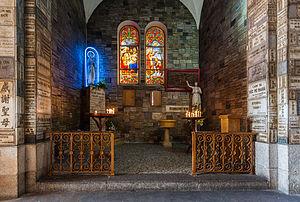
vitraux de la maison Lorin, basilique Notre-Dame de Saïgon, Hô-Chi-Minh-Ville, Vietnam.